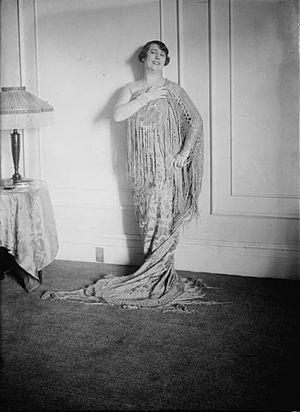
Elvira de Hidalgo est une éminente soprano colorature espagnole qui s'est consacrée, par la suite, à l'enseignement. Son élève la plus célèbre est Maria Callas.